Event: Nepal Earthquake
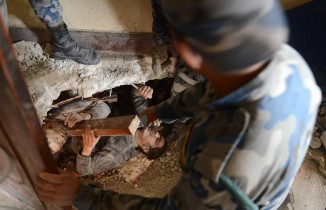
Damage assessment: damage